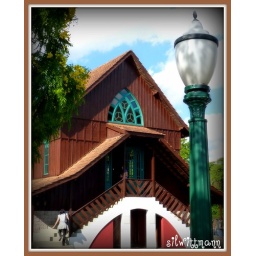
A wooden church (replica) is the headquarters of Oratory Bach, in Curitiba - Brazil Brasil